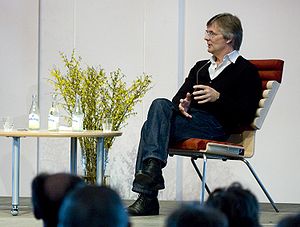
Bille August
Bille August, 2008
Bille August er en dansk filminstruktør.